History of Evansville, Indiana

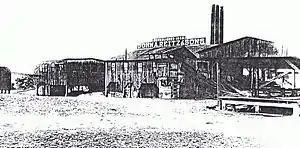
The Reitz family sawmill in the mid-19th century

The west side of Evansville was for many years cut off from the main part of the city by Pigeon Creek and the wide swath of factories that once made the creek an important industrial corridor. With a heavy influx of German immigrants in the late 1800s, the west side became further isolated and developed its own culture, sense of community, and self-sufficiency.